Patrick M. Collins

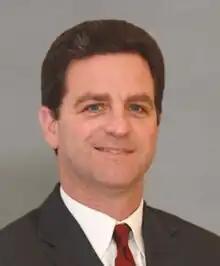
Patrick M. Collins, Partner, King & Spalding LLP

Patrick M. Collins (born September 1, 1964), is an American lawyer. Collins is a partner in King & Spalding LLP's Special Matters and Government Investigations practice. Previously, he was a partner at Perkins Coie LLP. Prior to joining Perkins Coie, Collins worked for the United States Department of Justice as an assistant U.S. Attorney. In 2005, he led the U.S. government's team in the trial and conviction of former Illinois Governor George Ryan on charges of racketeering and fraud. In 2009, Illinois Governor Pat Quinn appointed Collins to chair the Illinois Reform Commission, which was tasked with making recommendations for ethical reform for Illinois government. Several of the IRC's recommendations became the basis for new state legislation, including an overhauled Freedom of Information Act and the state's first measures to limit campaign finance in history. In January 2010, Collins authored a book entitled "Challenging the Culture of Corruption: Game Changing Reform for Illinois".. In 2010, Collins was selected by the Chicago Law Bulletin as one of Chicago's "Top Ten" attorneys of the decade. Prior to his 12 years with the Department of Justice, Collins worked as an associate in private practice.